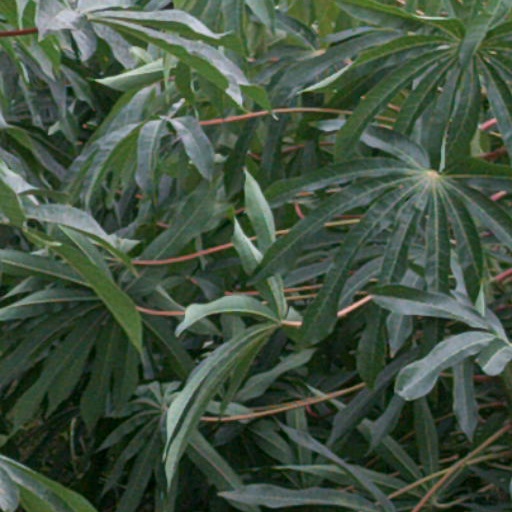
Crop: cassava